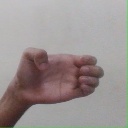
अक्षर: ख